Timeline of motor vehicle brands

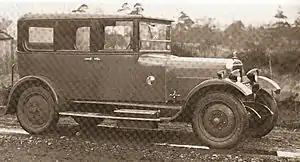
1927 Brocklebank Six

Germany: Hanomag, Sablatnig-Beuchelt, Seidel-Arop